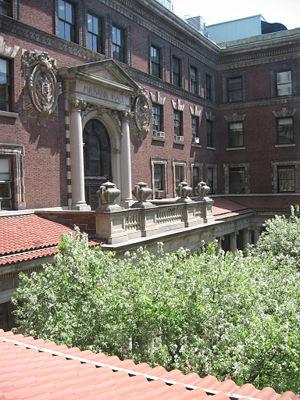
Elizabeth Milbank Anderson était une riche philanthrope américaine dévouée aux causes de la santé publique, de l’éducation féminine et de la sauvegarde de l'enfance.
Les Sept Sœurs est un regroupement de sept universités pour femmes américaines, créé en 1927 pour promouvoir l'éducation des femmes. Ces collèges, comptant parmi les premières universités féminines, sont fondés entre 1837 et 1889, dans le Nord-Est des États-Unis.
Le Barnard College est une faculté d'arts libéraux affiliée à l'université Columbia et réservée aux femmes. Il est situé dans la ville de New York aux États-Unis.